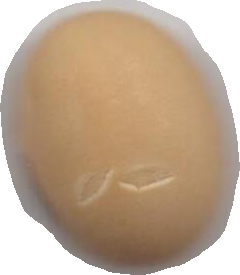
Variety: Anjasmoro